Ödön Pártos

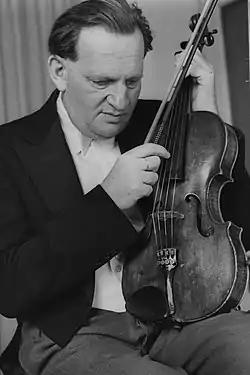
Ödön Pártos

Ödön Pártos [alternate transcription in English: Oedoen Partos, , (Eden Partosh)] (1 October 1907 in Budapest – 6 July 1977 in Tel Aviv) was a Hungarian-Israeli violist and composer. A recipient of the Israel Prize, he taught and served as director of the Rubin Academy of Music, now known as the Buchmann-Mehta School of Music in Tel Aviv.